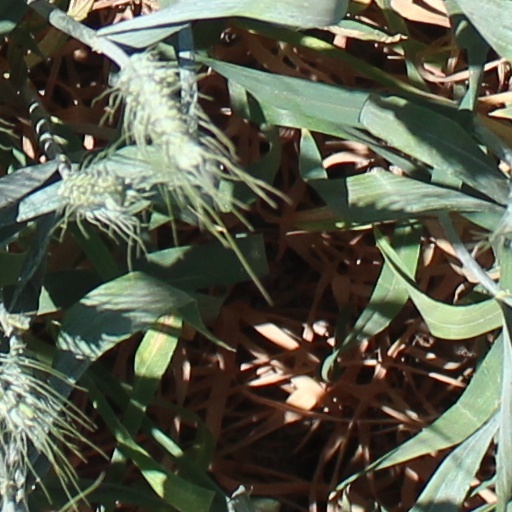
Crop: wheat